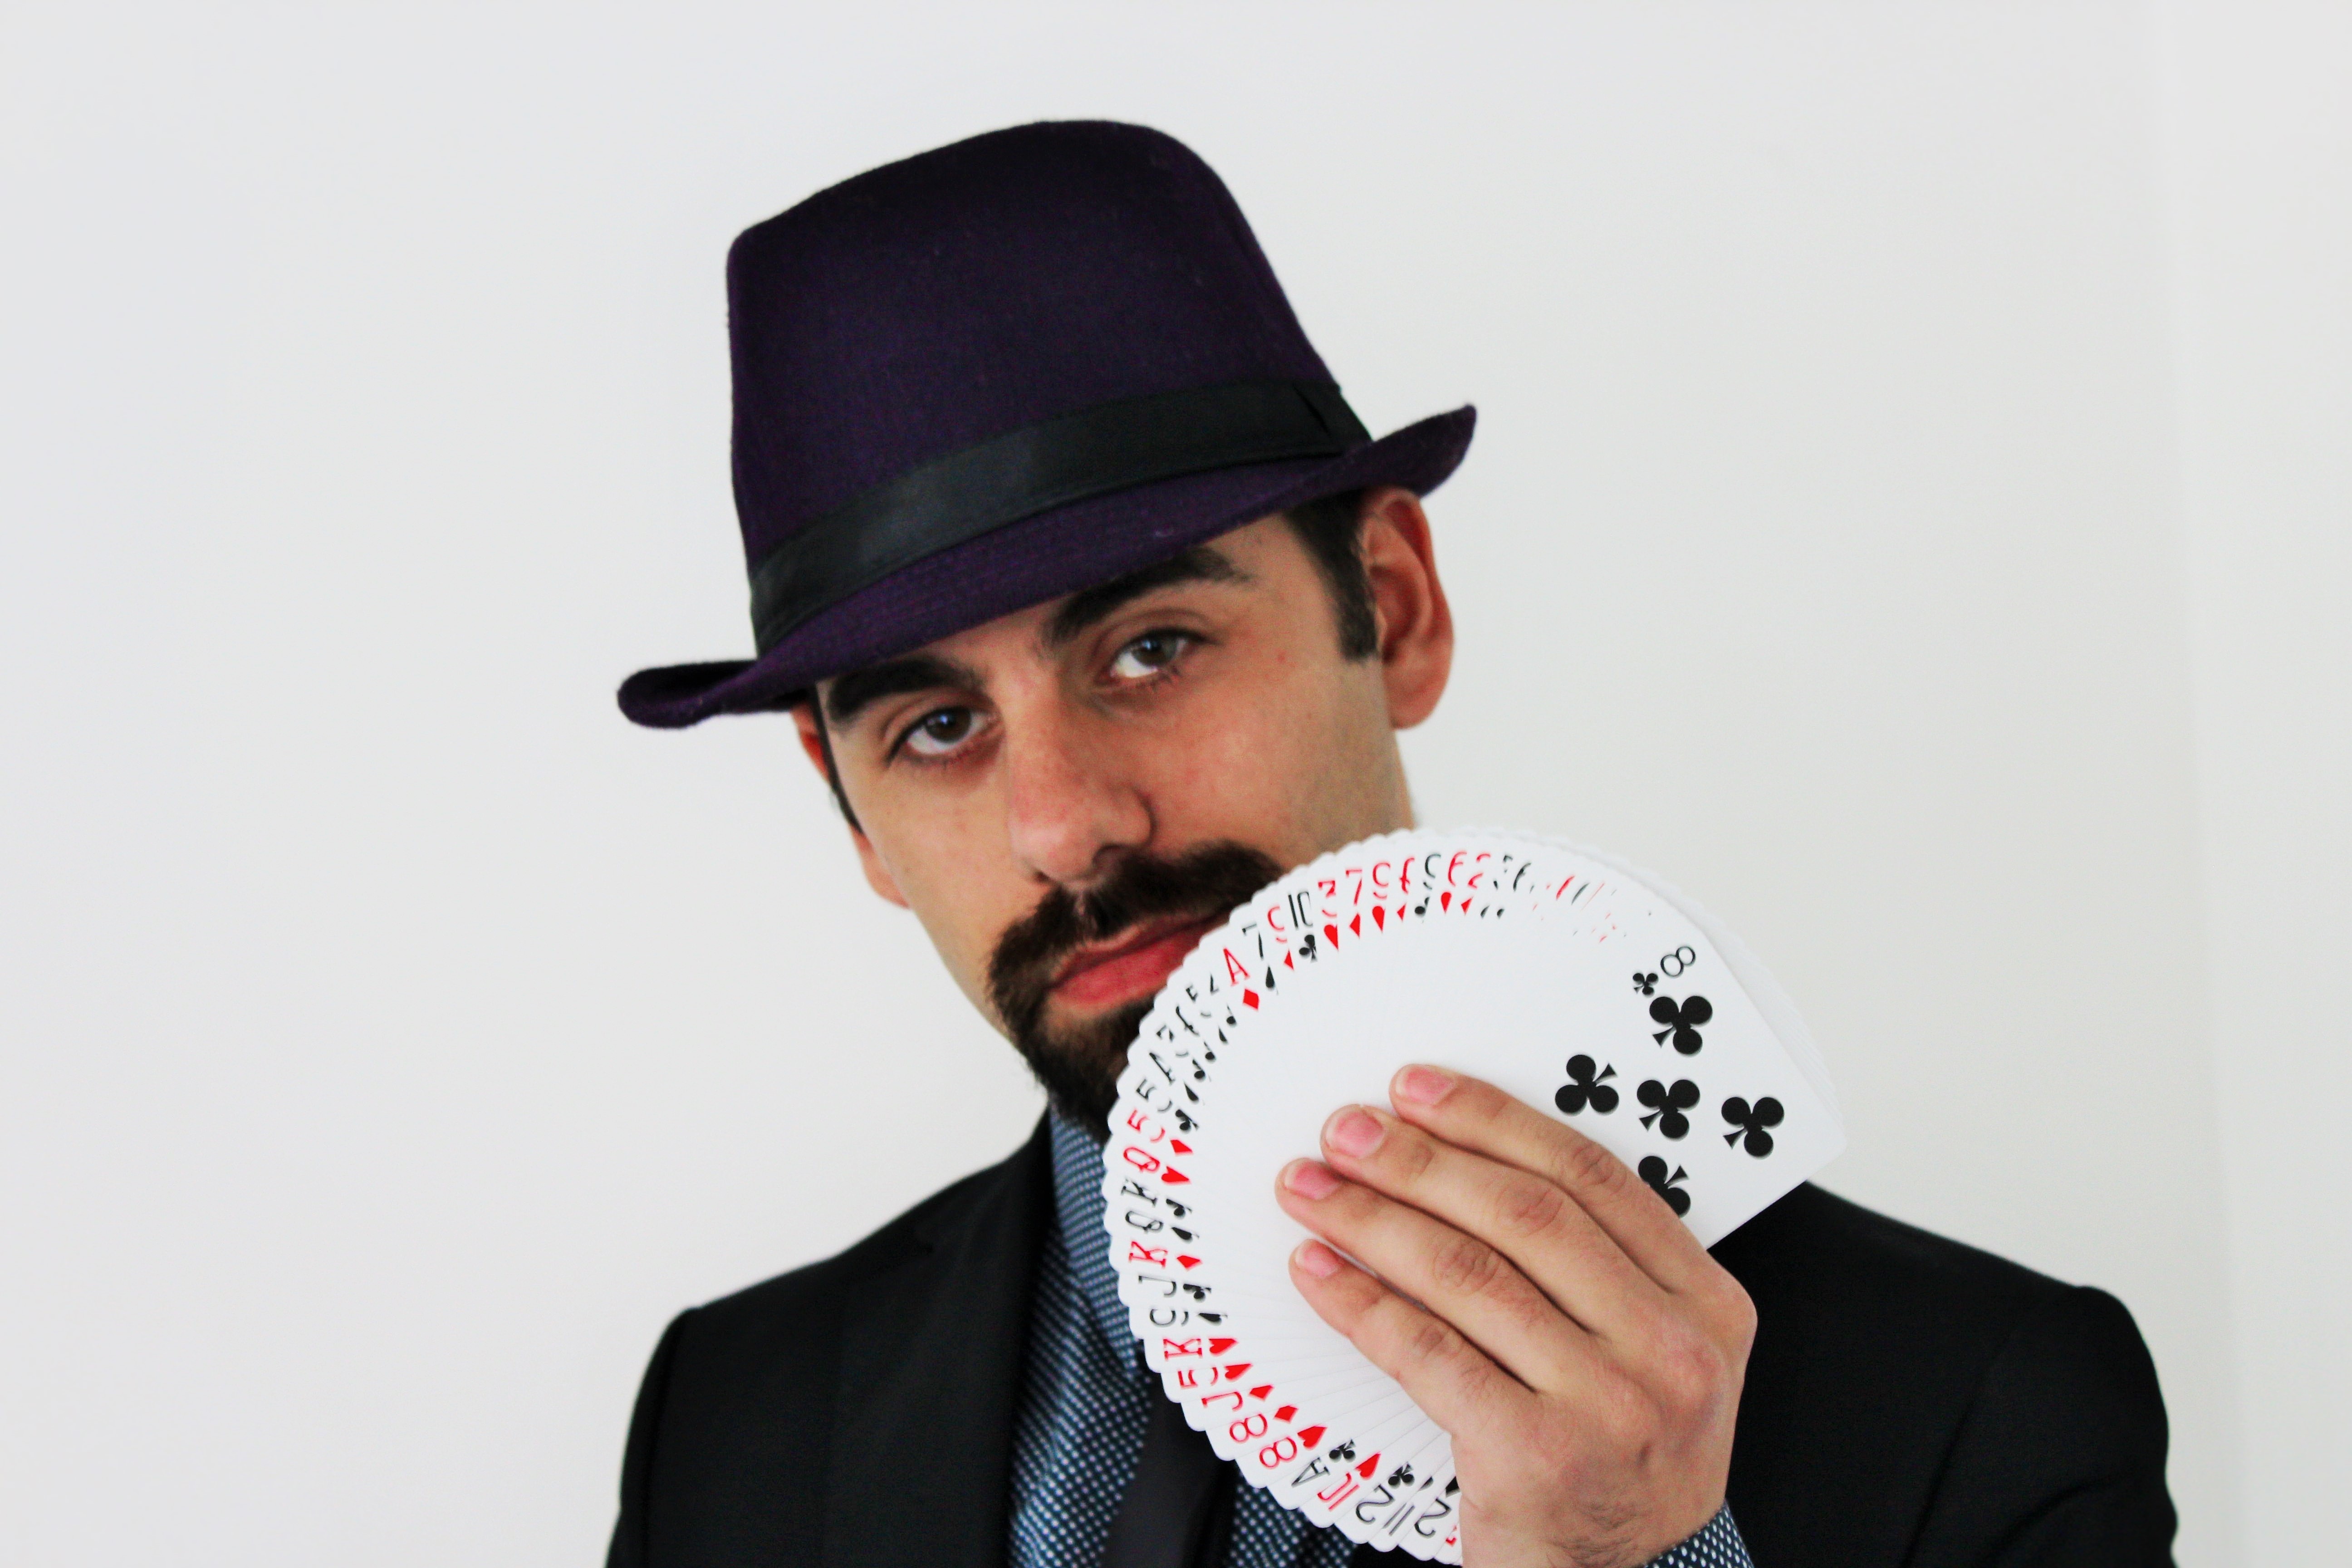
hat, beard, cards, gentleman, glasses, singing, moustache, magic, attention, magician, facial hair